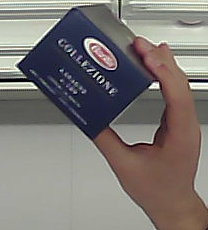
Product: barilla_lasagne